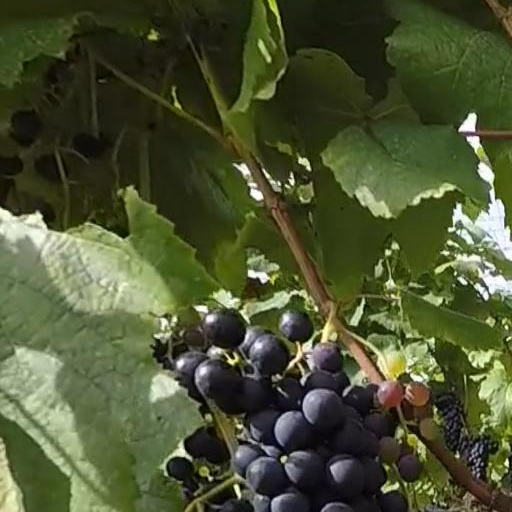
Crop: grape